Inoue Masanao

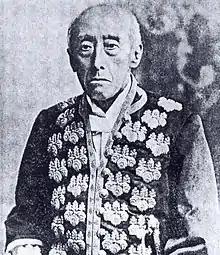

was a "daimyō" and official of the Tokugawa shogunate during Bakumatsu period Japan.